Danta di Cadore

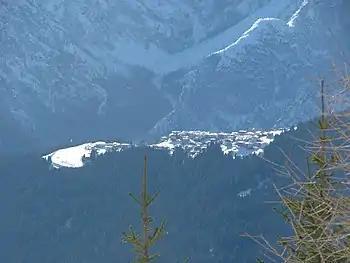
Danta di Cadore

Danta di Cadore is a "comune" (municipality) in the province of Belluno in the Italian region of Veneto, located about north of Venice and about northeast of Belluno.